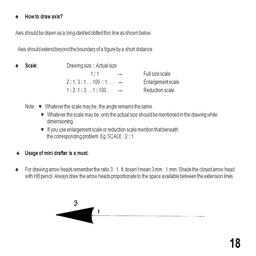
♣ how to draw axis .